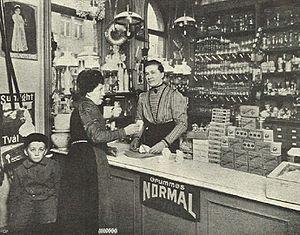
Idun était un magazine suédois fondé par Frithiof Hellberg qui parut de 1887 à 1963. Il tirait son nom de Idunn, déesse Asyne de l’éternelle jeunesse dans la mythologie nordique.